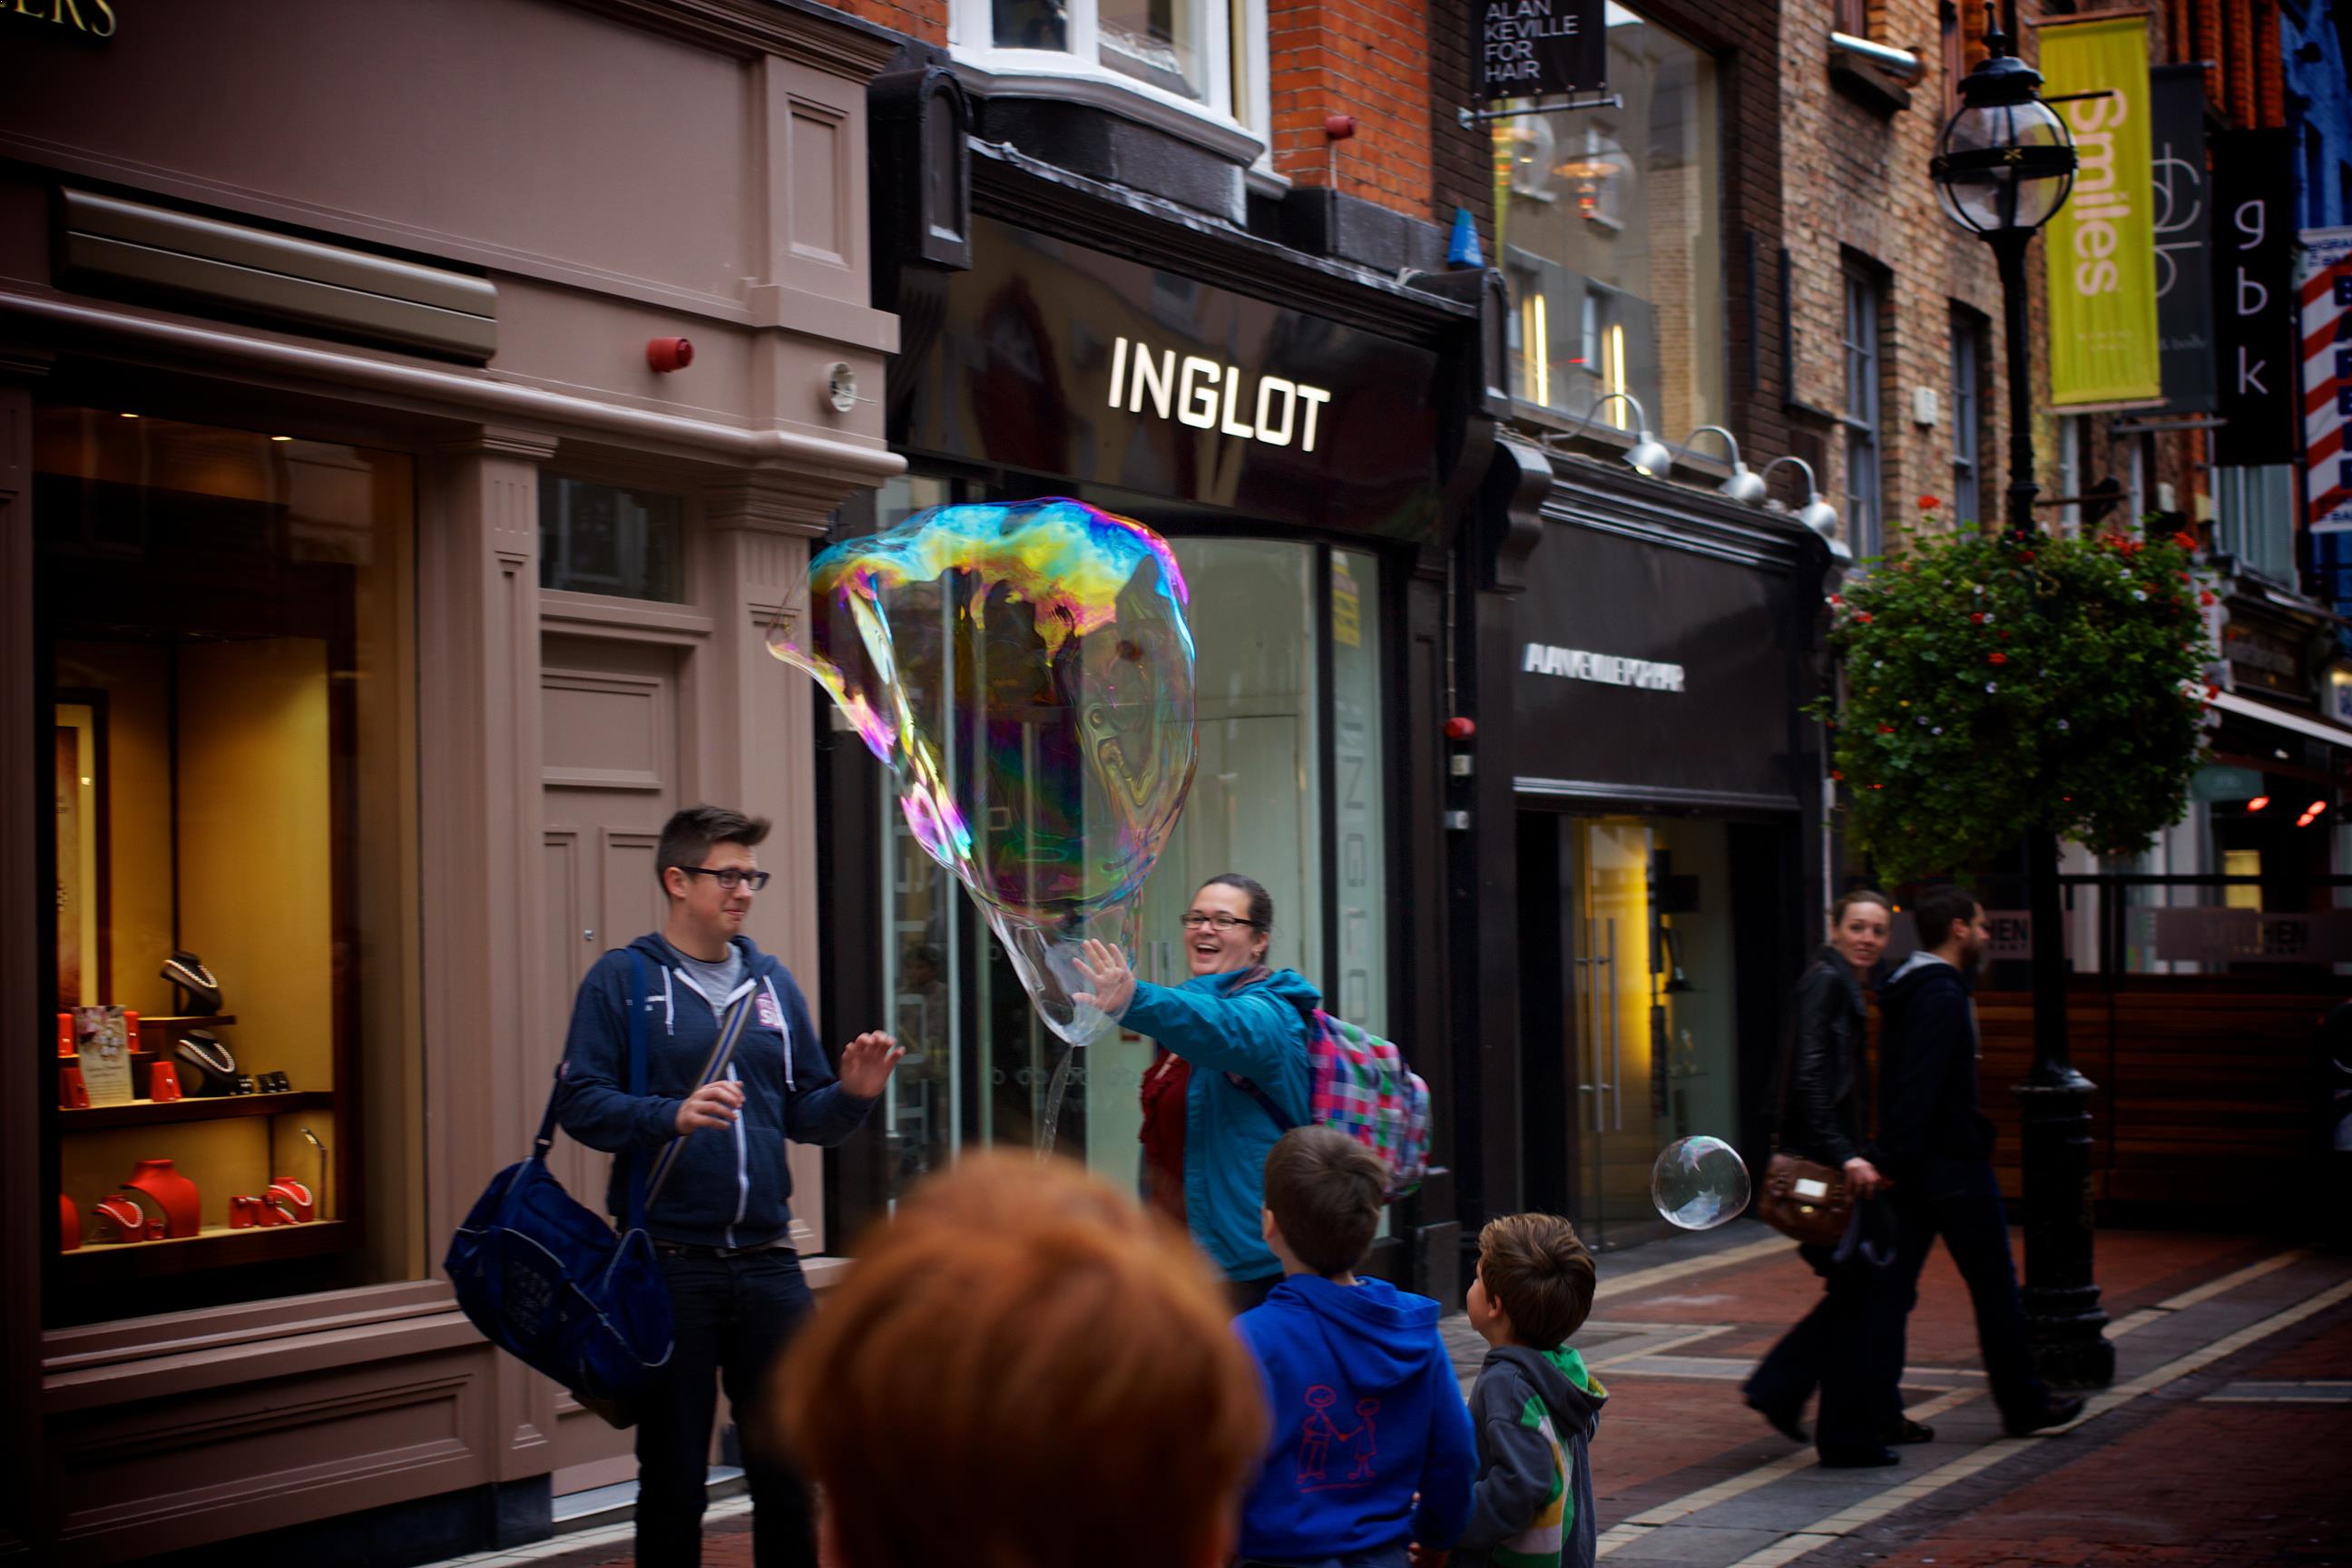
urban area, street, pedestrian, metropolitan area, infrastructure, neighbourhood, city, downtown, road, crowd, architecture, sidewalk, facade, leisure, building